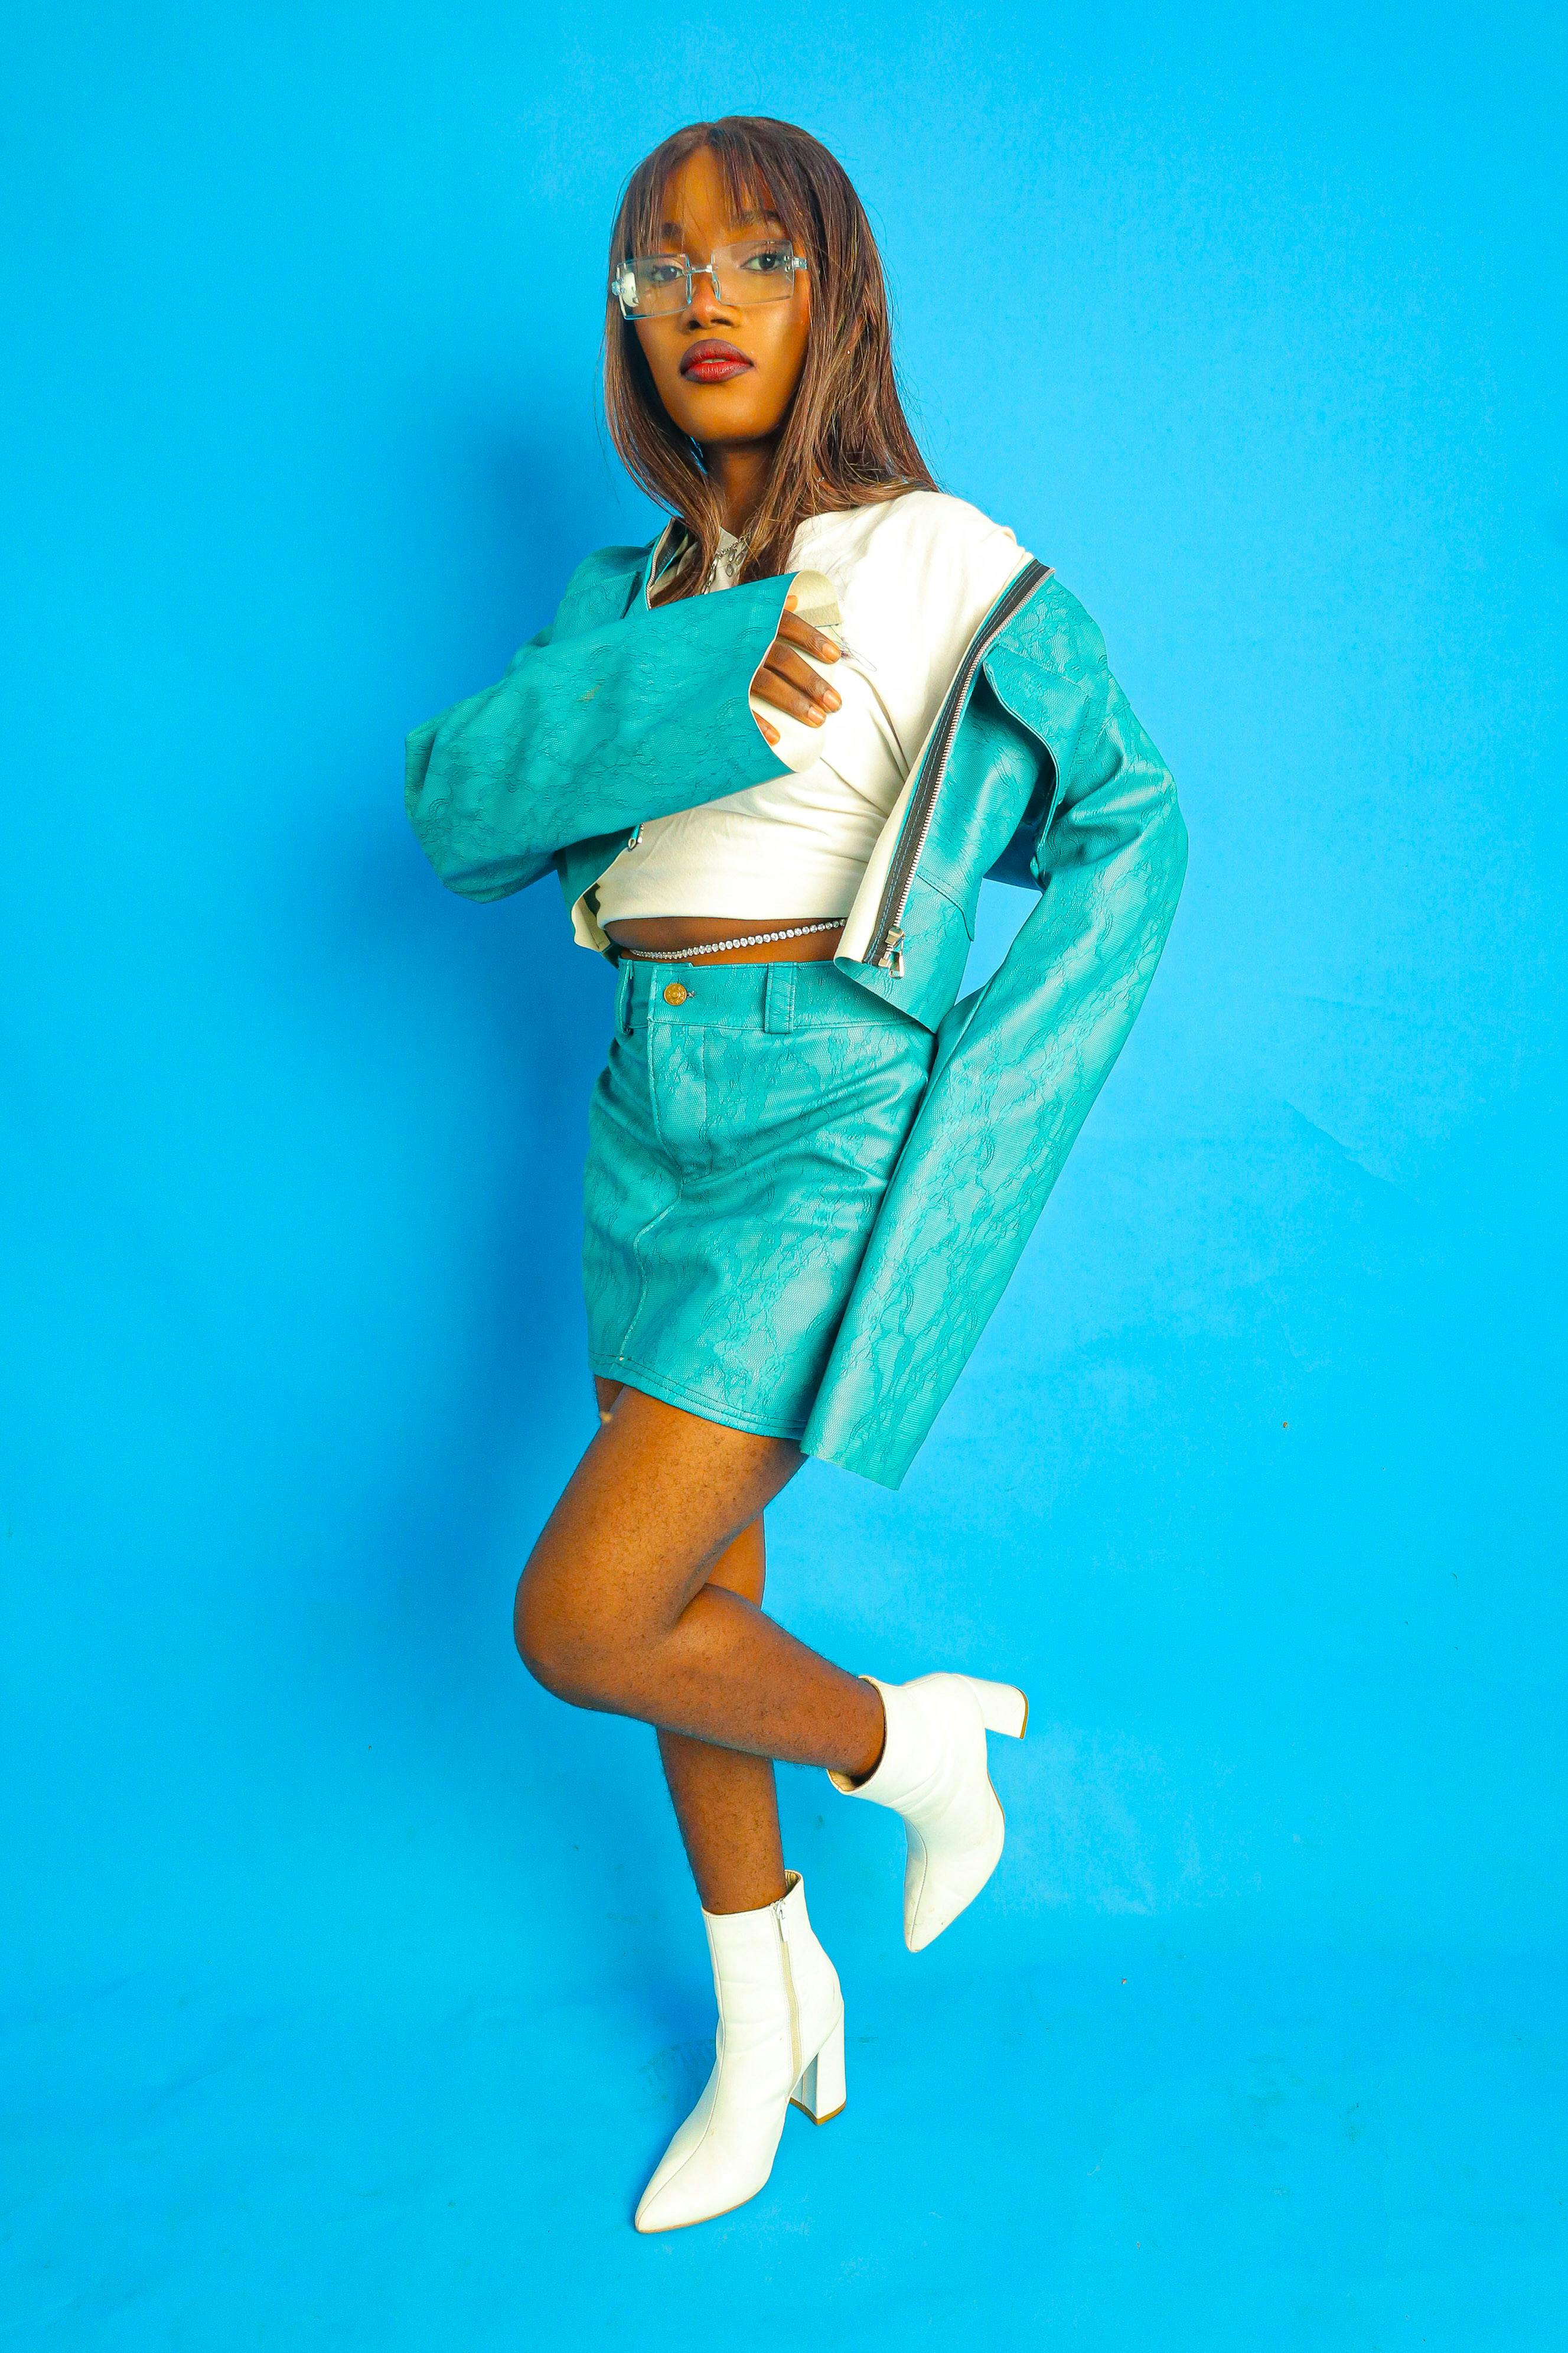
woman, sleeve, fashion, waist, long hair, fashion model, model, photo shoot, fashion design, makeover, abdomen